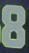
Number: 8